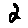
Label: 2